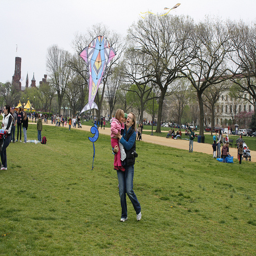
A woman holding a child while flying a kite in a field.
A woman holding a child in a  grassy field
A woman holding a child while flying a kite
A woman holding a little girl as the watch kites flying in a city park.
A crowd of people in a park some are flying kites.